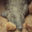
Label: crocodile